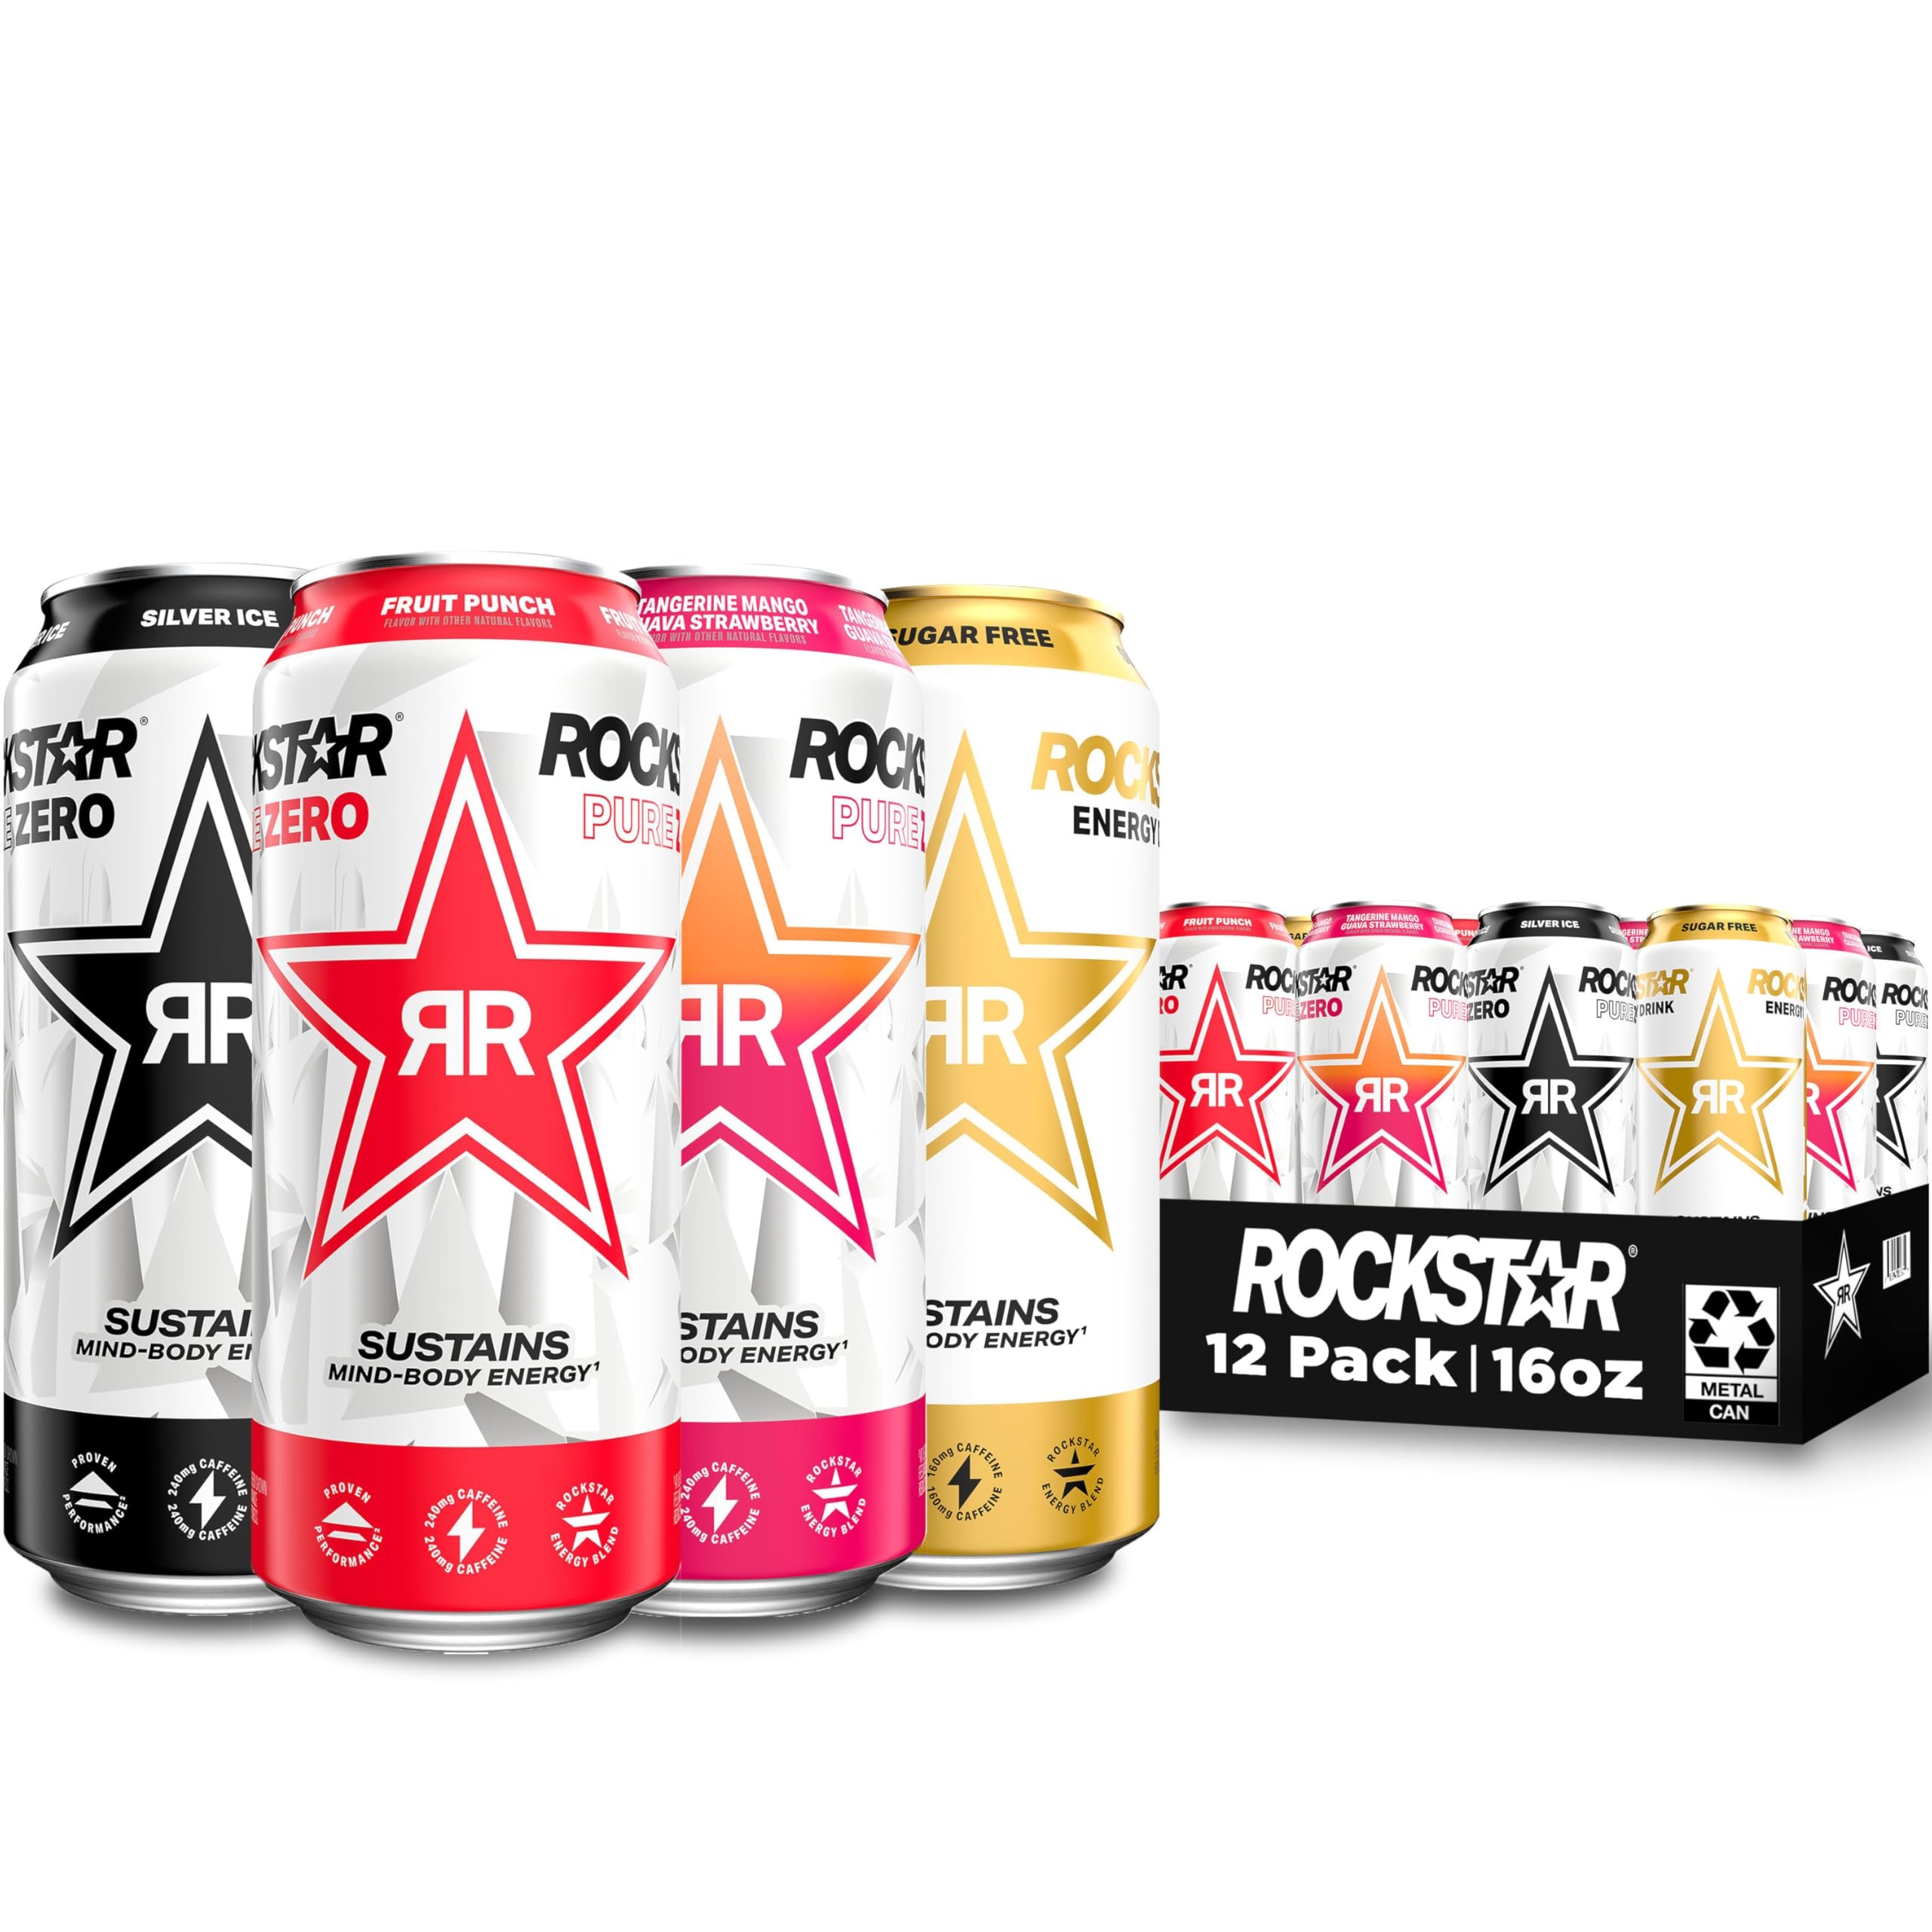
Item Name: Rockstar Pure Zero Energy Drink,4 Flavor Pure Zero Variety Pack, 0 Sugar, with Caffeine and Taurine, 16oz Cans (12 Pack) (Packaging May Vary)
Bullet Point 1: Includes 12 (16oz) cans of Rockstar Energy Drink: 4 cans each of Pure Zero Tangerine Mango Guava Strawberry, Pure Zero Punched, Sugar Free Original, and Pure Zero Silver Ice flavors
Bullet Point 2: ZERO EXCUSES: Zero sugar energy drink in a wide variety of flavors that are fully-charged with B-vitamins and formulated with guarana, taurine, and caffeine to help keep you going and stay focused.
Bullet Point 3: Keep the same great energy and delicious flavors you love without the sugar.
Bullet Point 4: >75mg caffeine has been shown to help improve attention.
Value: 192.0
Unit: Fl Oz

Price: 32.67